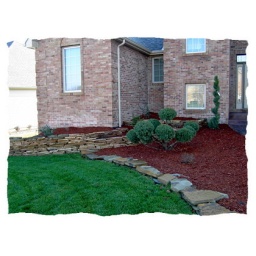
Mulch bed design and rock walkway. Cuccini residence in Southbury, CT